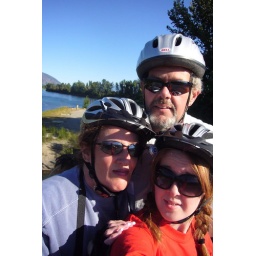
Kootenai River Run 16K bike ride in Bonners Ferry. Spagettii feed &amp;amp; puppies played in the park.